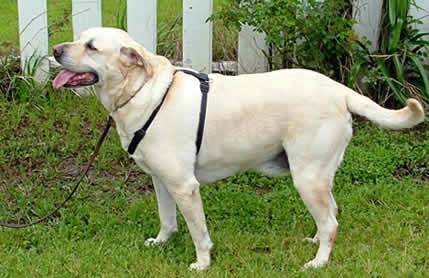
Label: dog